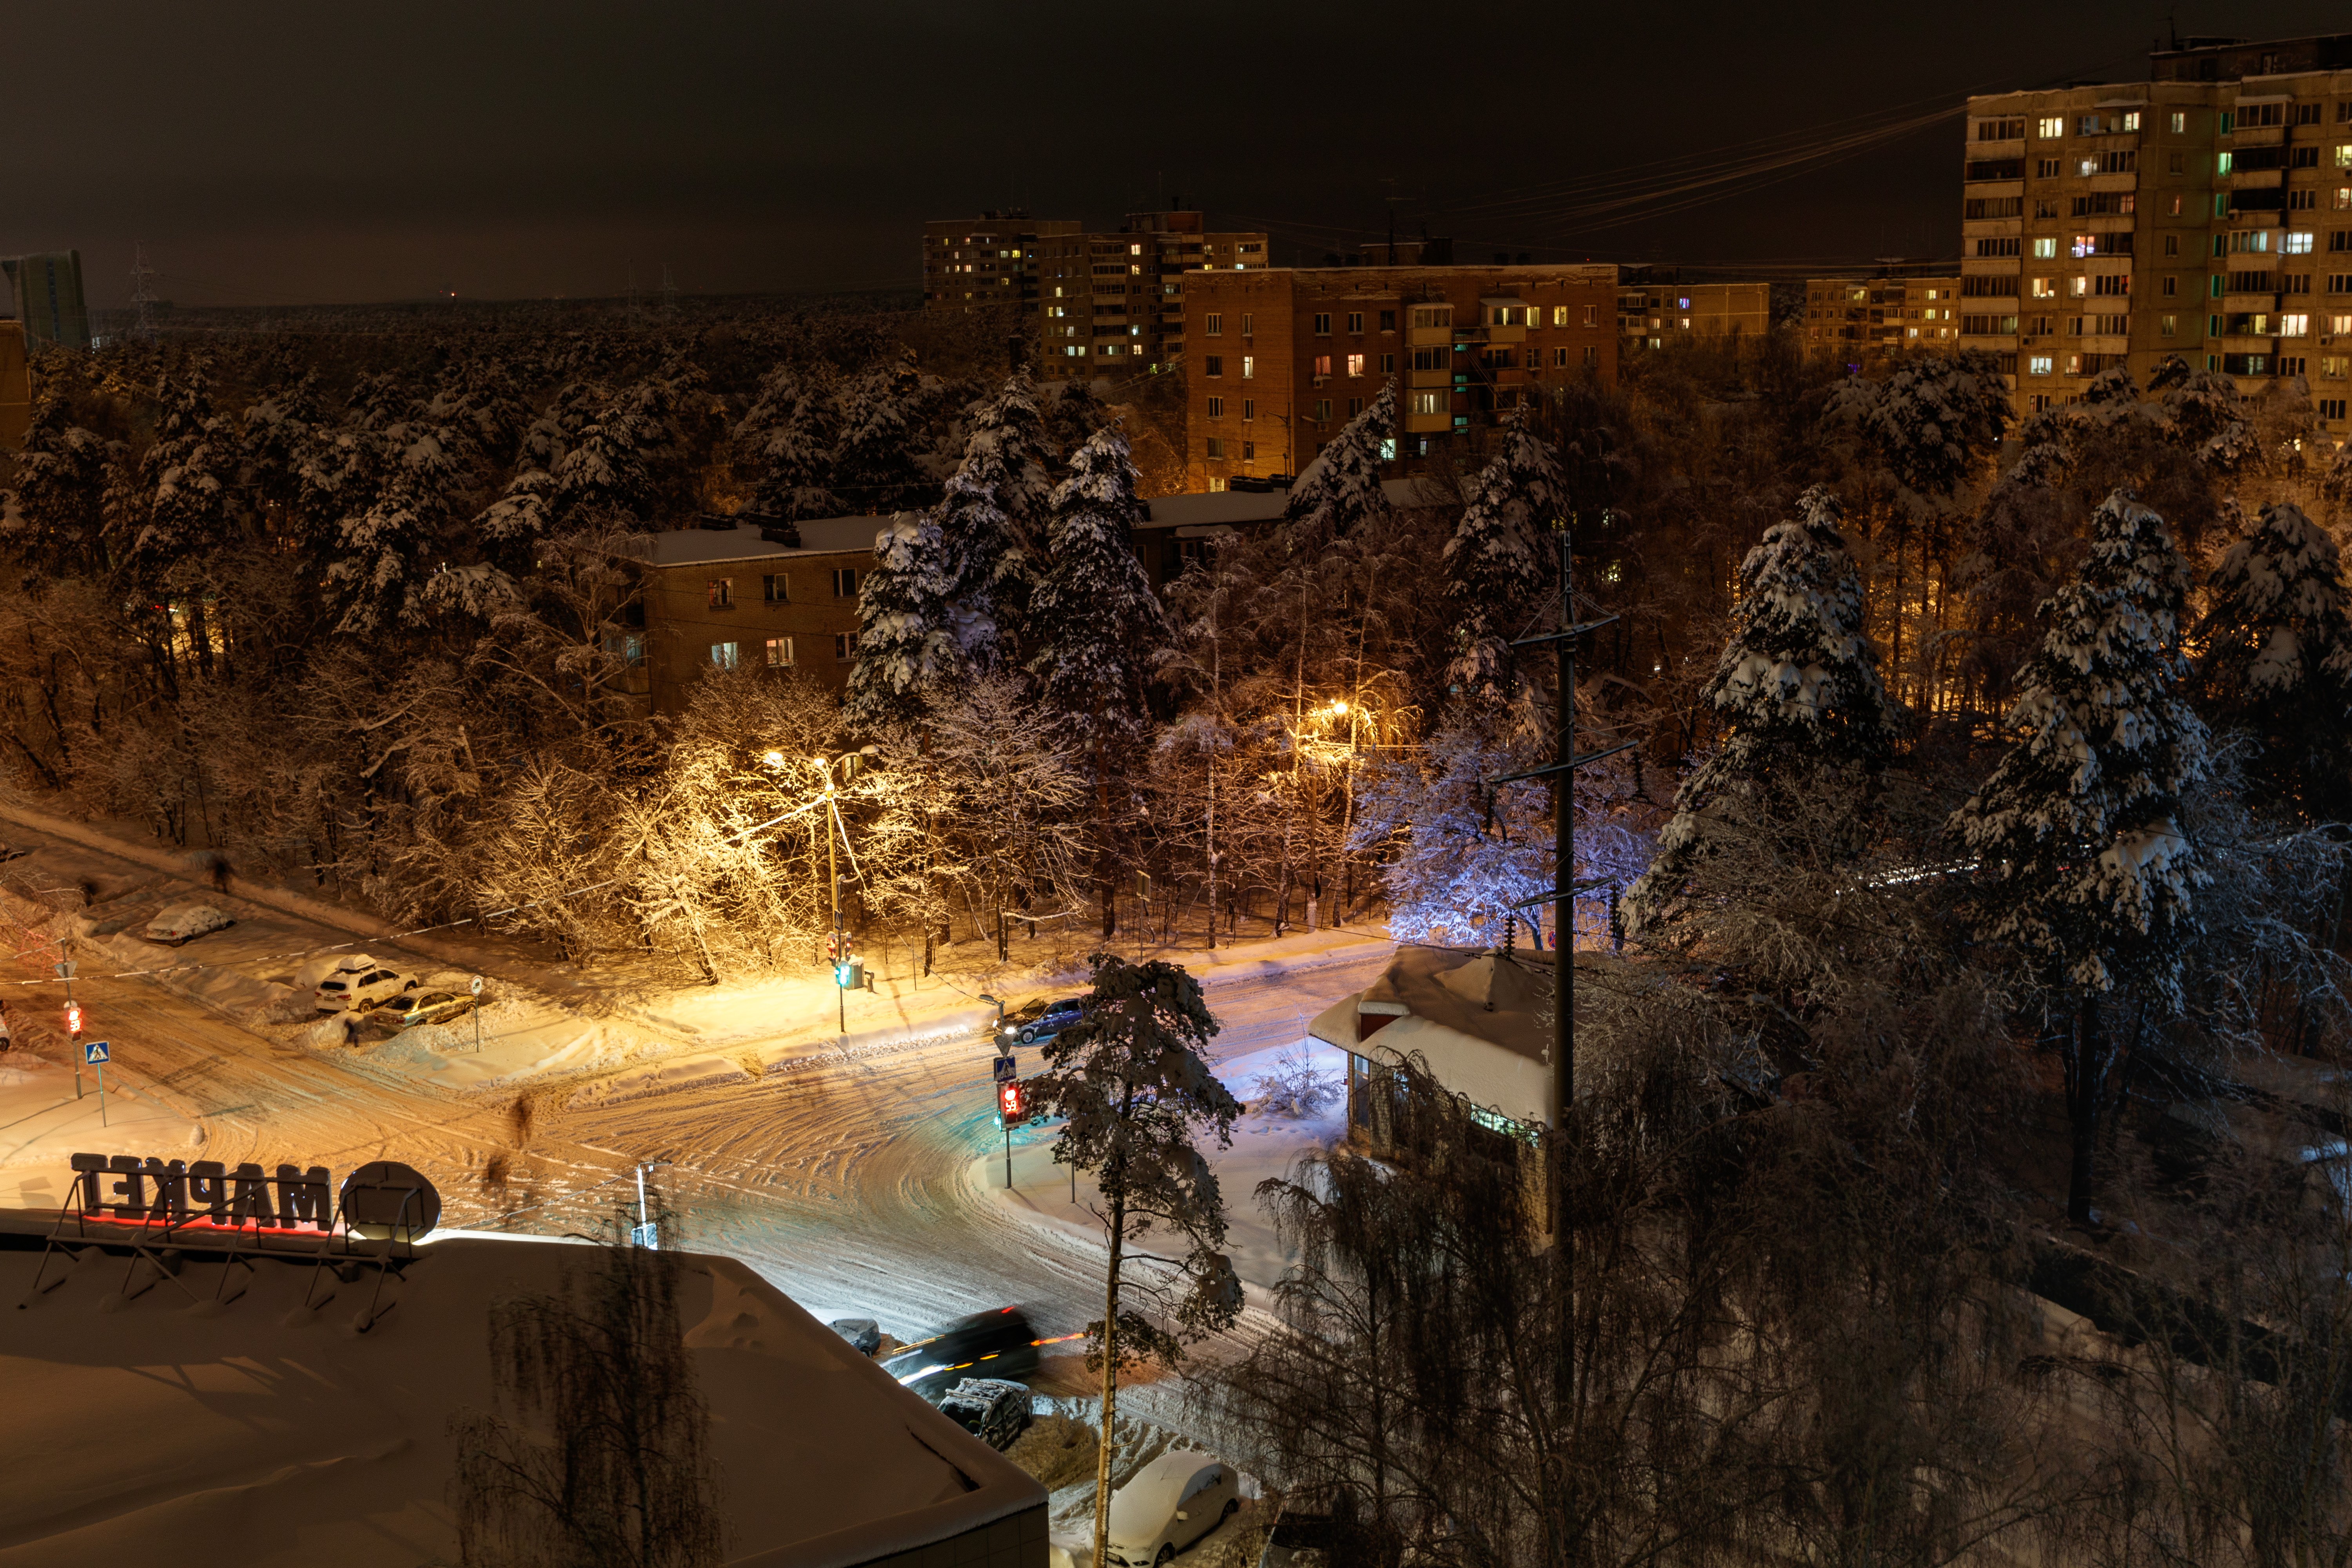
winter, snow, frost, cold, city, trees, branches, outdoors, white, wintry, snowfall, mysterious, nature, landscape, calm, scenic, night, tree, woody plant, midnight, street light, downtown